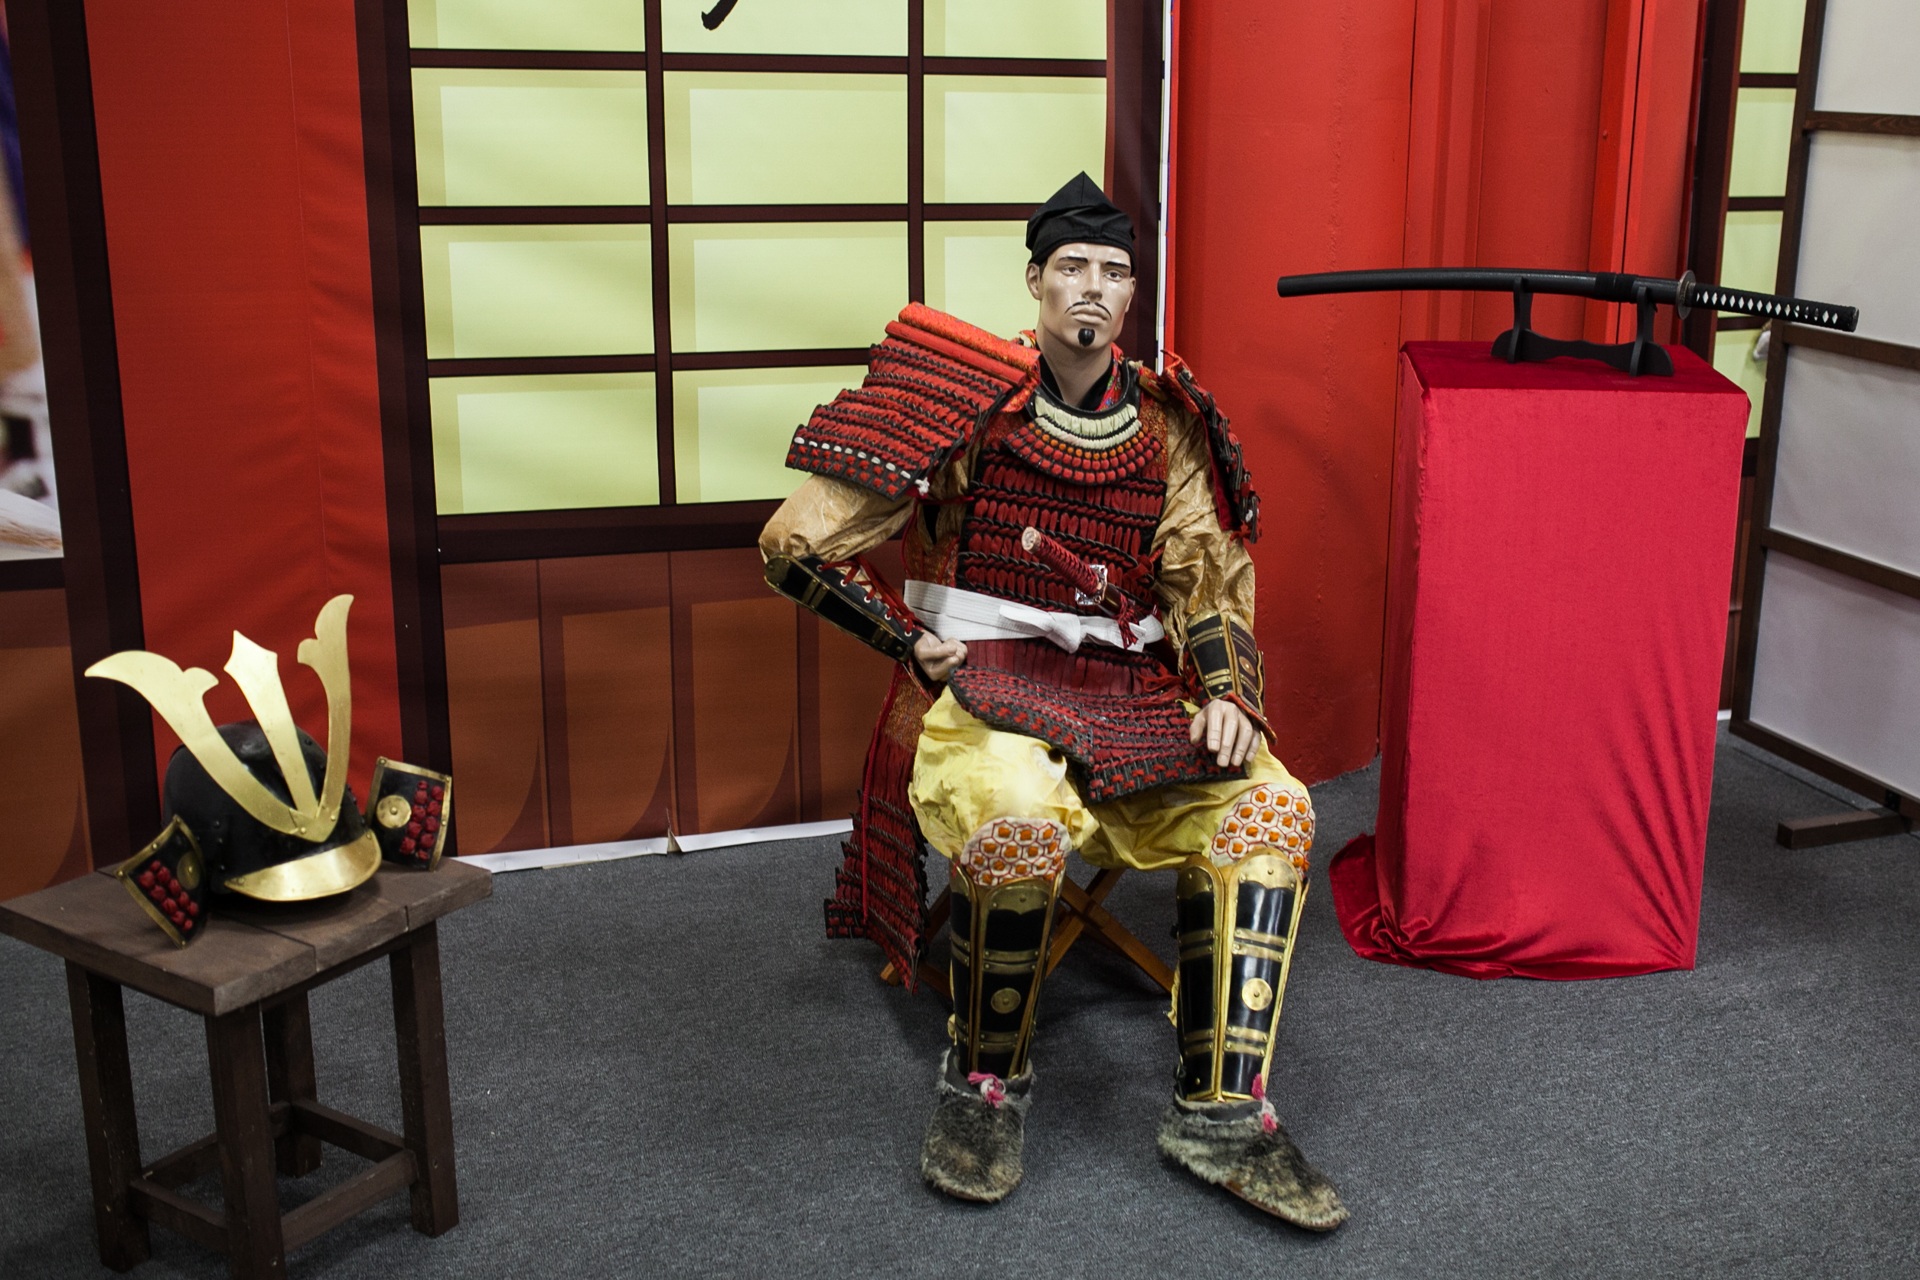
person, profession, clothing, japan, helmet, costume, fighter, samurai, warrior, armor